Alina Szapocznikow

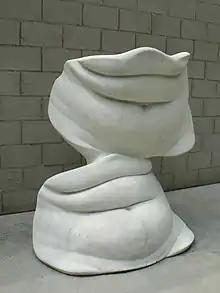
Alina Szapocznikow "Grands Ventres," 1968, in the Kröller-Müller Museum.

Szapocznikow was born in Kalisz in 1926 to a Jewish family (mother, father, and one younger brother). Her father, Jakub, was a dentist and her mother, Ryfka "Regina" Auerbach, was a pediatrician. Her family lived in Pabianice near Łódź. During these years, Szapocznikow attended a small Polish elementary school in Pabiance New Town and a State High School of St. Hedwig in Putawskiego St. Her father died from tuberculosis in 1938 right before the war broke out.